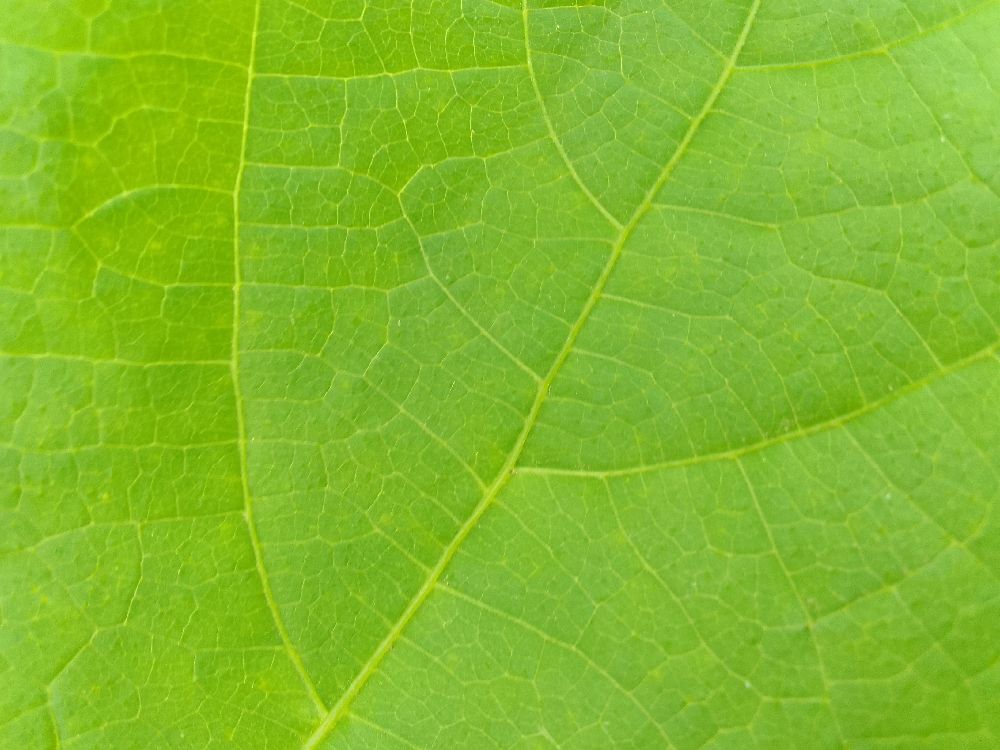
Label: healthy